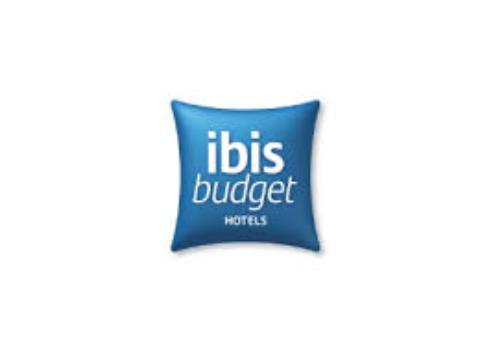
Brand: Ibis
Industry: Others